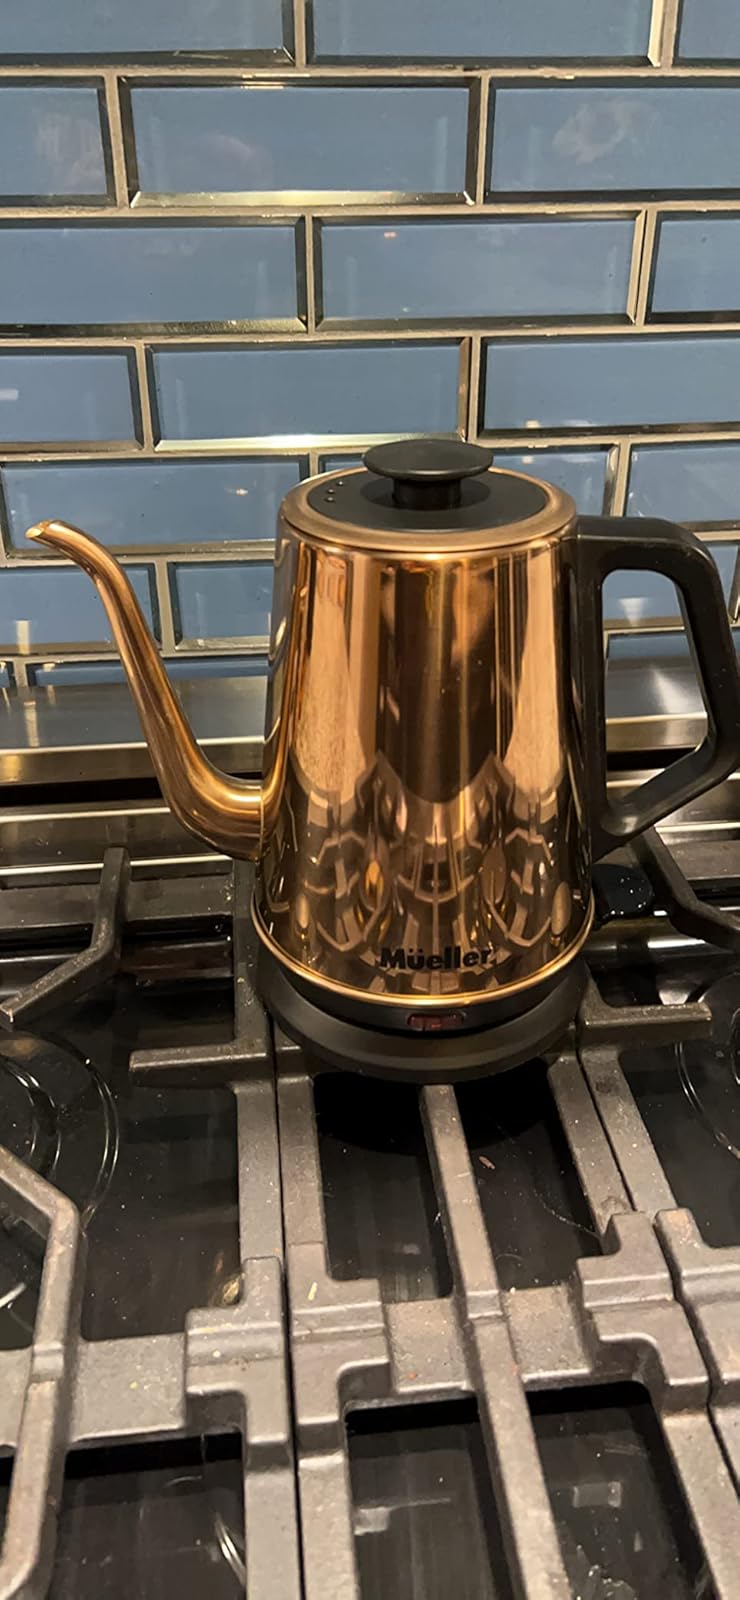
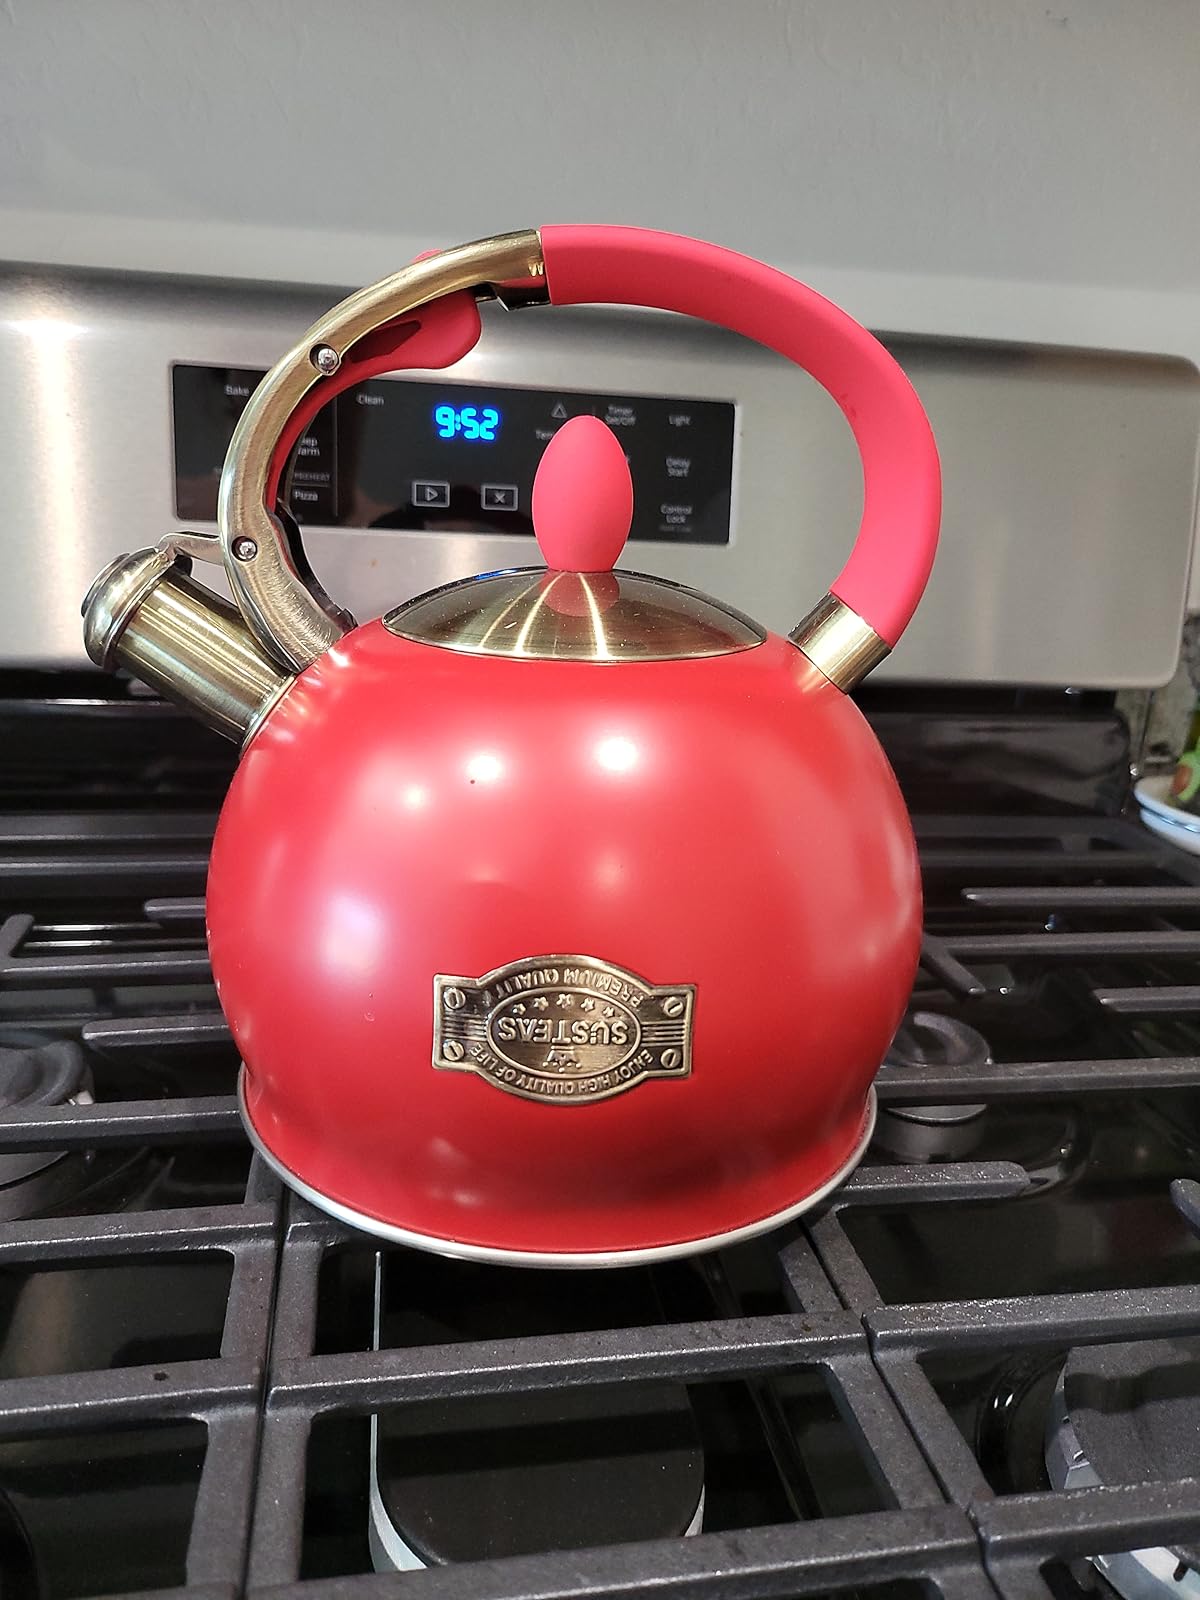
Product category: items_kettle
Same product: no